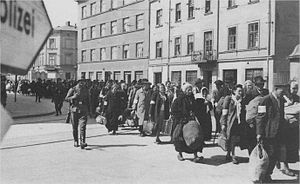
Kraków / Historie / Kraków under 2. verdenskrig
Jøder deporteres fra Kraków i 1943
Kraków er en gammel storby i den sydlige del af Polen tæt på landets grænse til Slovakiet. Byen ligger ved floden Wisła og er hovedstad i voivodskabet Lillepolen. Med sit areal på 326,8 km² og en befolkning på 774.839 indbyggere er byen den næststørste i Polen. Kraków var Europæisk kulturhovedstad i 2000.